Ferrari SF15-T

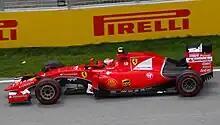
Kimi Räikkönen driving the SF15-T during the

This was the final year for Haas sponsorship before they would eventually become their own F1 team the following season.